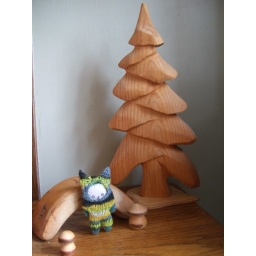
all dressed up in a wooden forest